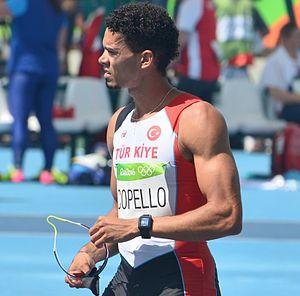
Yasmani Copello lors des séries du 400m haies des jo de Rio
Yasmani Copello Escobar est un athlète cubain, naturalisé turc en octobre 2013 et autorisé à concourir pour ce pays en avril 2014, spécialiste du 400 m haies.